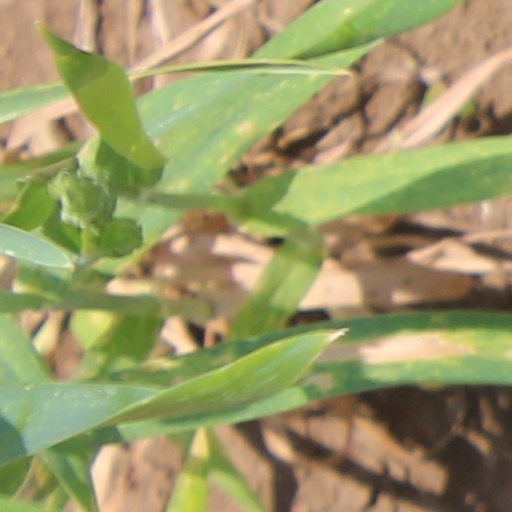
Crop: wheat